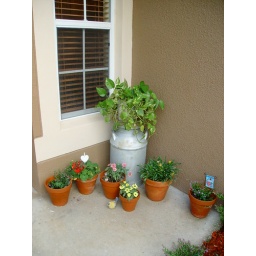
flowers in pots